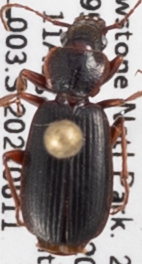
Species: Cymindis cribricollis
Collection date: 2021-08-11
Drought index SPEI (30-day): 0.24
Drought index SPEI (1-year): -1.45
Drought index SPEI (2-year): -0.588